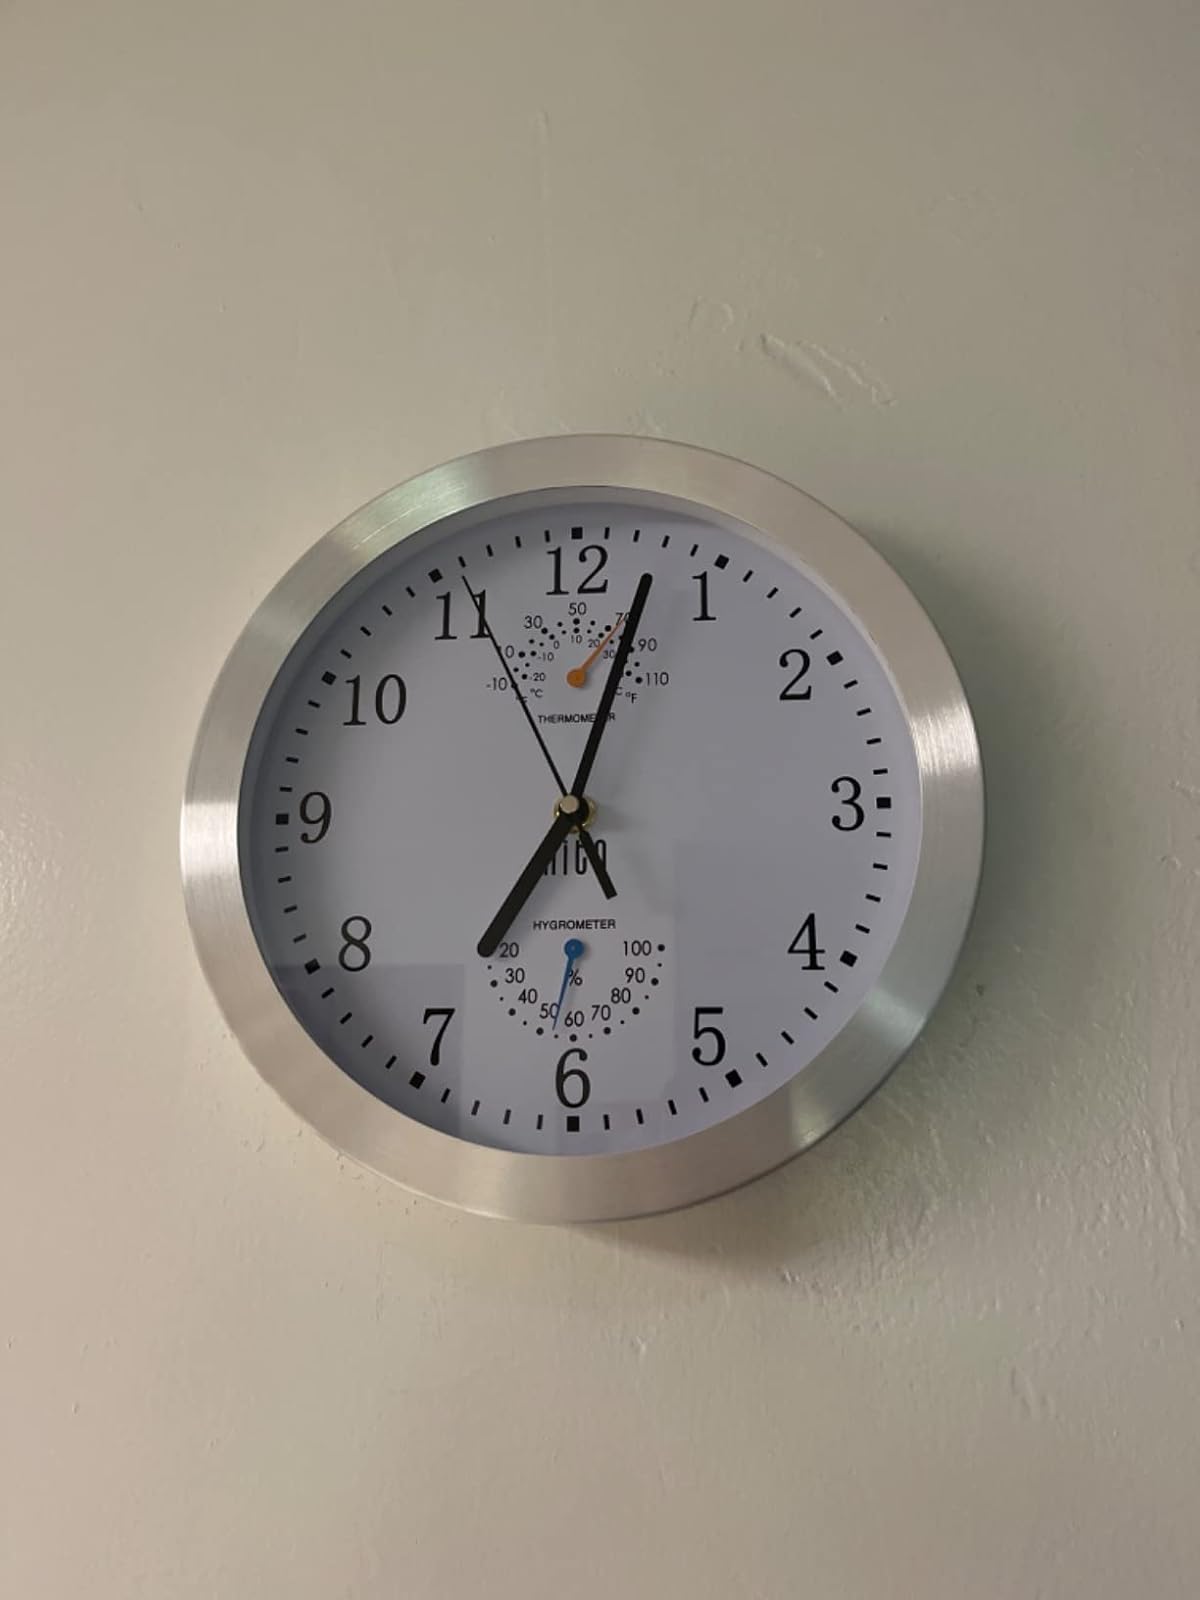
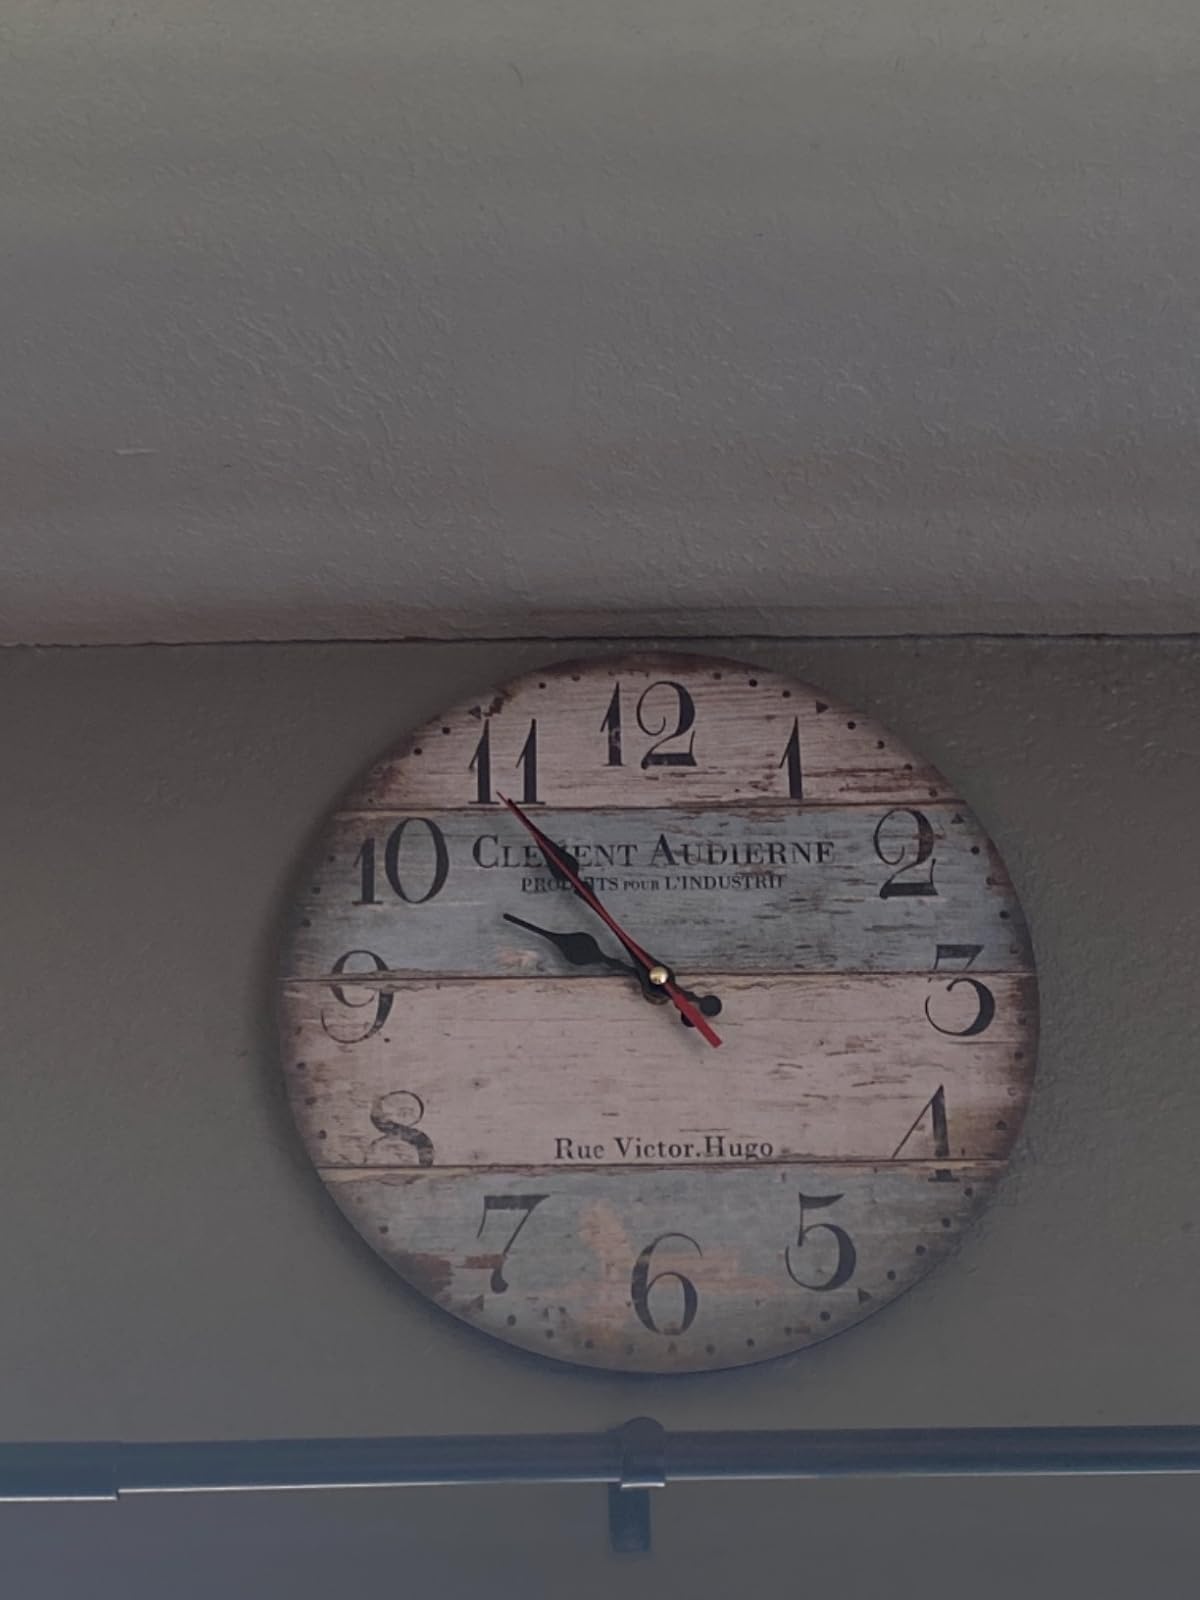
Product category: clock
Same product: no